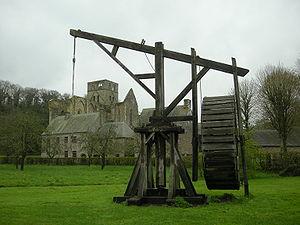
La chèvre est un appareil de levage et de manutention composé le plus souvent de trois poutres, deux hanches et un bicoq, disposées en pyramide dans lesquelles passe une corde ou élingue manœuvrée à l'aide d'un treuil.
Cette page retrace l'histoire des grues, machines servant dans la construction, les carrières et l'industrie, à élever de lourds fardeaux.
Une grue est un appareil de levage et de manutention réservé aux lourdes charges. Cet engin de levage est construit de manière différente selon son utilisation